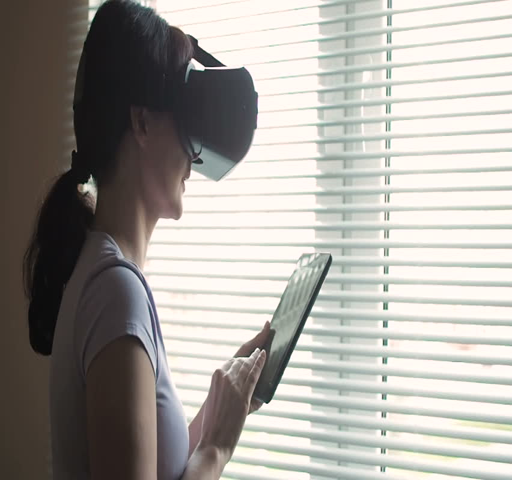
beautiful young girl stands near the window with virtual reality glasses .